Stanton Long

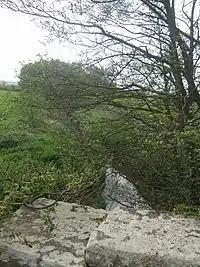
River Corve – downstream of bridge at Brockton – geograph.org.uk – 1282654

St. Michael and All Angels is located in the heart of Stanton Long village and is the second parish church to have served the community. Due to the movement of local residents going southwards, Stanton Long provided a more suitable location than Patton thus justifying the construction of a new parish church. One of its defining features is the entrance door with iron scrollwork. Its construction dates back to the 13th century. Although major repairs were carried out in 1842 and 1869–70, features such as the Bell-cote, bells, Vestry, porch and windows require restoration or repair.